El Mal Querer Tour

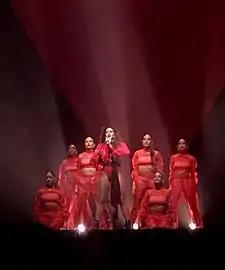

The next act starts with Rosalía's first-ever number one single "Di Mi Nombre" which smoothly transits to "De Aquí No Sales". In both of the songs, the singer is joined by her dancers. Another interlude is shown to the public. This one consists of Rosalía singing an unreleased rap song with sunglasses on and without her long acrylic nails.